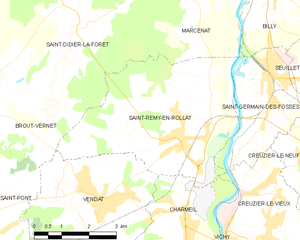
Carte des communes françaises: Saint-Rémy-en-Rollat